Viktor Gutić

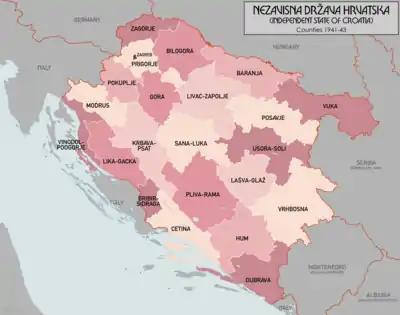
Administrative divisions of the NDH, 1941–1943

During the Axis invasion of Yugoslavia in April 1941, Gutić was mobilized as a reserve lieutenant in a rear unit near the town of Bihać, in northwestern Bosnia. On 11 April, the day the Germans bombed Bihać, Prijedor and Banja Luka, Gutić was in Ripač along with another rear lieutenant, Adem Haračić, and ordered that white flags be flown to signify surrender to the Germans. After hearing Slavko Kvaternik's proclamation of the establishment of the Axis puppet state the Independent State of Croatia (NDH), he and Haračić went to Bihać, where they connected with Ustaše sympathizers and began laying the groundwork for Ustaše rule over the town and the surrounding region. On 13 April, while units of the Royal Yugoslav Army were still active between Ripač and Bihać, Gutić issued a pro-NDH declaration. He announced that the government in the four "kotars" of Bihać, Bosanska Krupa, Cazin and Bosanski Petrovac, was to be overtaken by Ustaše functionary Ivan Bunić and his associates Osman Kulenović and Murat Ibrahimpašić. Gutić and Haračić then proceeded to Bosanska Krupa, where they tasked Šefik Tatlić and Ivan Holub with taking over the "kotar". This was followed by stops in Bosanski Novi and Prijedor, where Gutić and Haračić established Ustaše governance structures. Similar steps were taken in Cazin and Velika Kladuša by Gutić's associates. On 15 April, Butorac and Gutić's brother Blaž welcomed elements of the German 183rd Division as they entered Banja Luka. Gutić himself arrived in the town on 17 April. That same day, after only 11 days of resistance, representatives of the Yugoslav government surrendered unconditionally to the Axis.